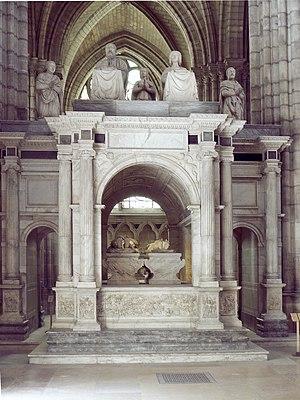
Tombeau de François Ier et de Claude de France, dans la basilique Saint-Denis (France). This building is classé au titre des Monuments Historiques. It is indexed in the Base Mérimée, a database of architectural heritage maintained by the French Ministry of Culture,
François Marchand est un sculpteur français, né à Orléans vers 1500, et mort à Paris en août 1551.
La nécropole royale de Saint-Denis, abrite les tombes de nombreux souverains francs et français, depuis Dagobert Iᵉʳ jusqu'à Louis XVIII. Cette nécropole se trouve dans la basilique Saint-Denis.